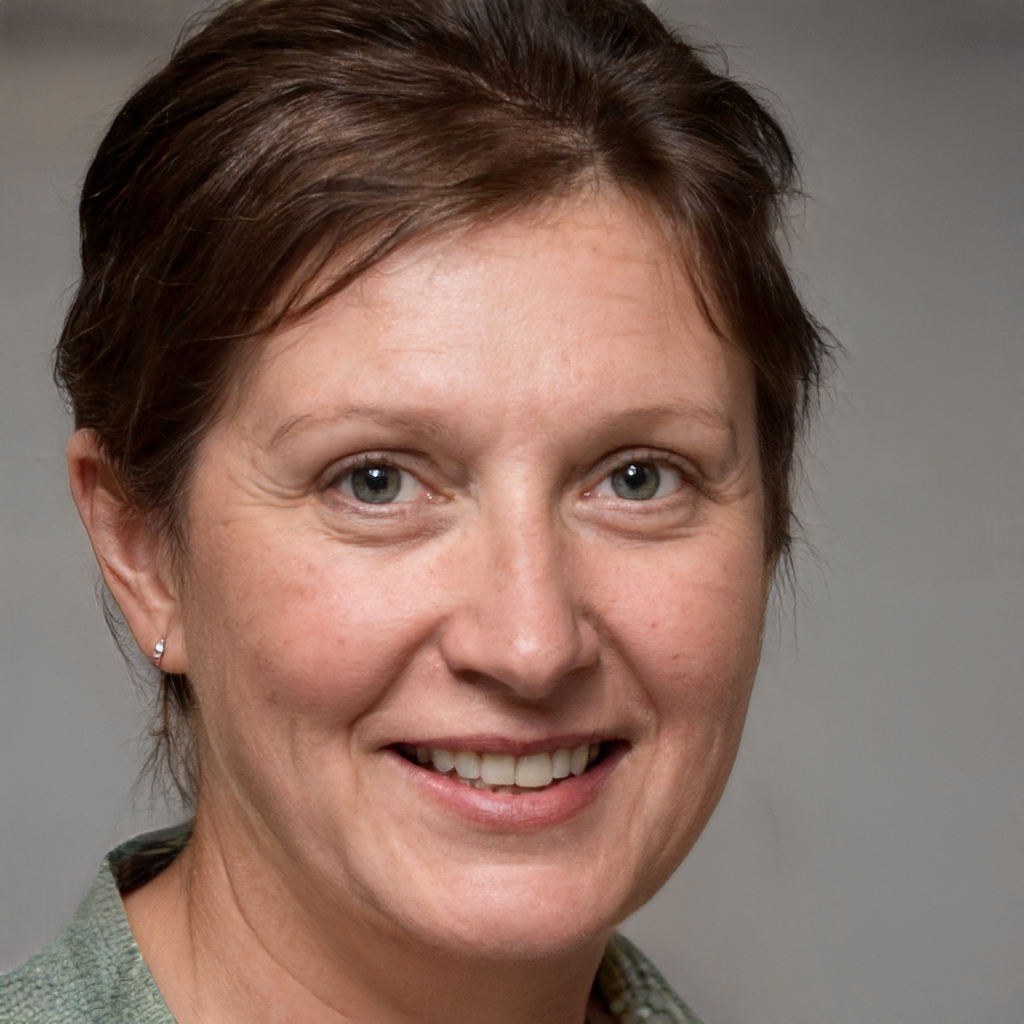
Label: Colored